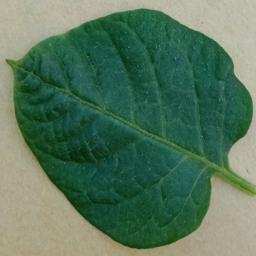
Label: Potato___Healthy